History of the Aromanians

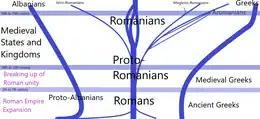
Development of Daco-Romance languages

Aromanians were identified as Vlachs in medieval times. Vlachs, also Wallachian (and many other variants), is a historical term and exonym used from the Middle Ages until the Modern Era to designate speakers of Eastern Romance languages living in the Balkans and north of the Danube. The Vlach peoples from the south Balkans have generally been identified as the indigenous populations with Thracian & Illyrian (Thraco-Illyrian) and Greco-Roman (Hellenic) and true Roman empire origins. Many Vlachs settled into the less-accessible mountainous areas of Greece and other areas in the Balkans because of the barbarian (Germanic, Avar and Bulgar) invasions and immigrations of the 5th-7th centuries. They can be found all over the Balkan peninsula. Aromanians can be found in Greece, Bulgaria, Albania and the Republic of North Macedonia, while Romanians in Romania, Moldova, Ukraine, Serbia and Hungary. Their occupations were mostly trading, live-stock breeding, shepherding and craftsmanship. According to language studies Aromanian was spoken (and still is) in the southern region of Balkan peninsula (Dardania, Epirus, Macedonia, Thrace), and no later than the 10th century separated from the larger area where Common Romanian presumably was spoken.